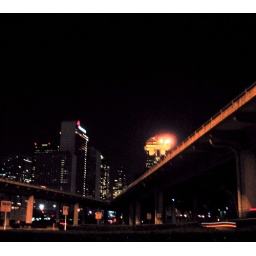
walking around dallas, in search of a mechanical bull